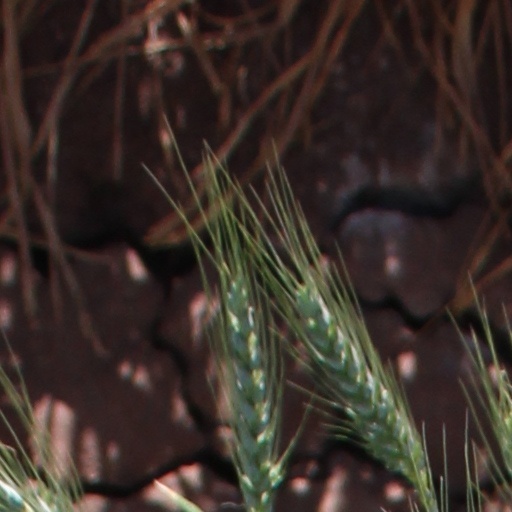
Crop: wheat